MDM Bank

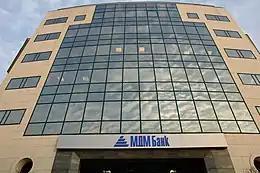
Former original MDM-Bank in Moscow, 1993-2009

The original MDM Bank was founded in Moscow in December 1993 and held a General Banking License issued by the Central Bank of Russia (#2361 dated 13 February 2003, which was voided as the bank migrates under URSA Bank license #323).